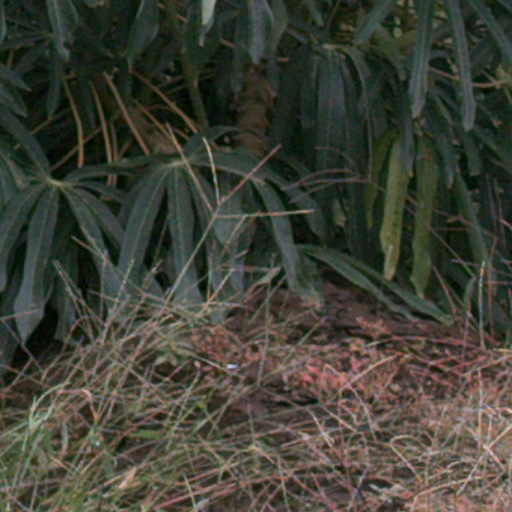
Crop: cassava